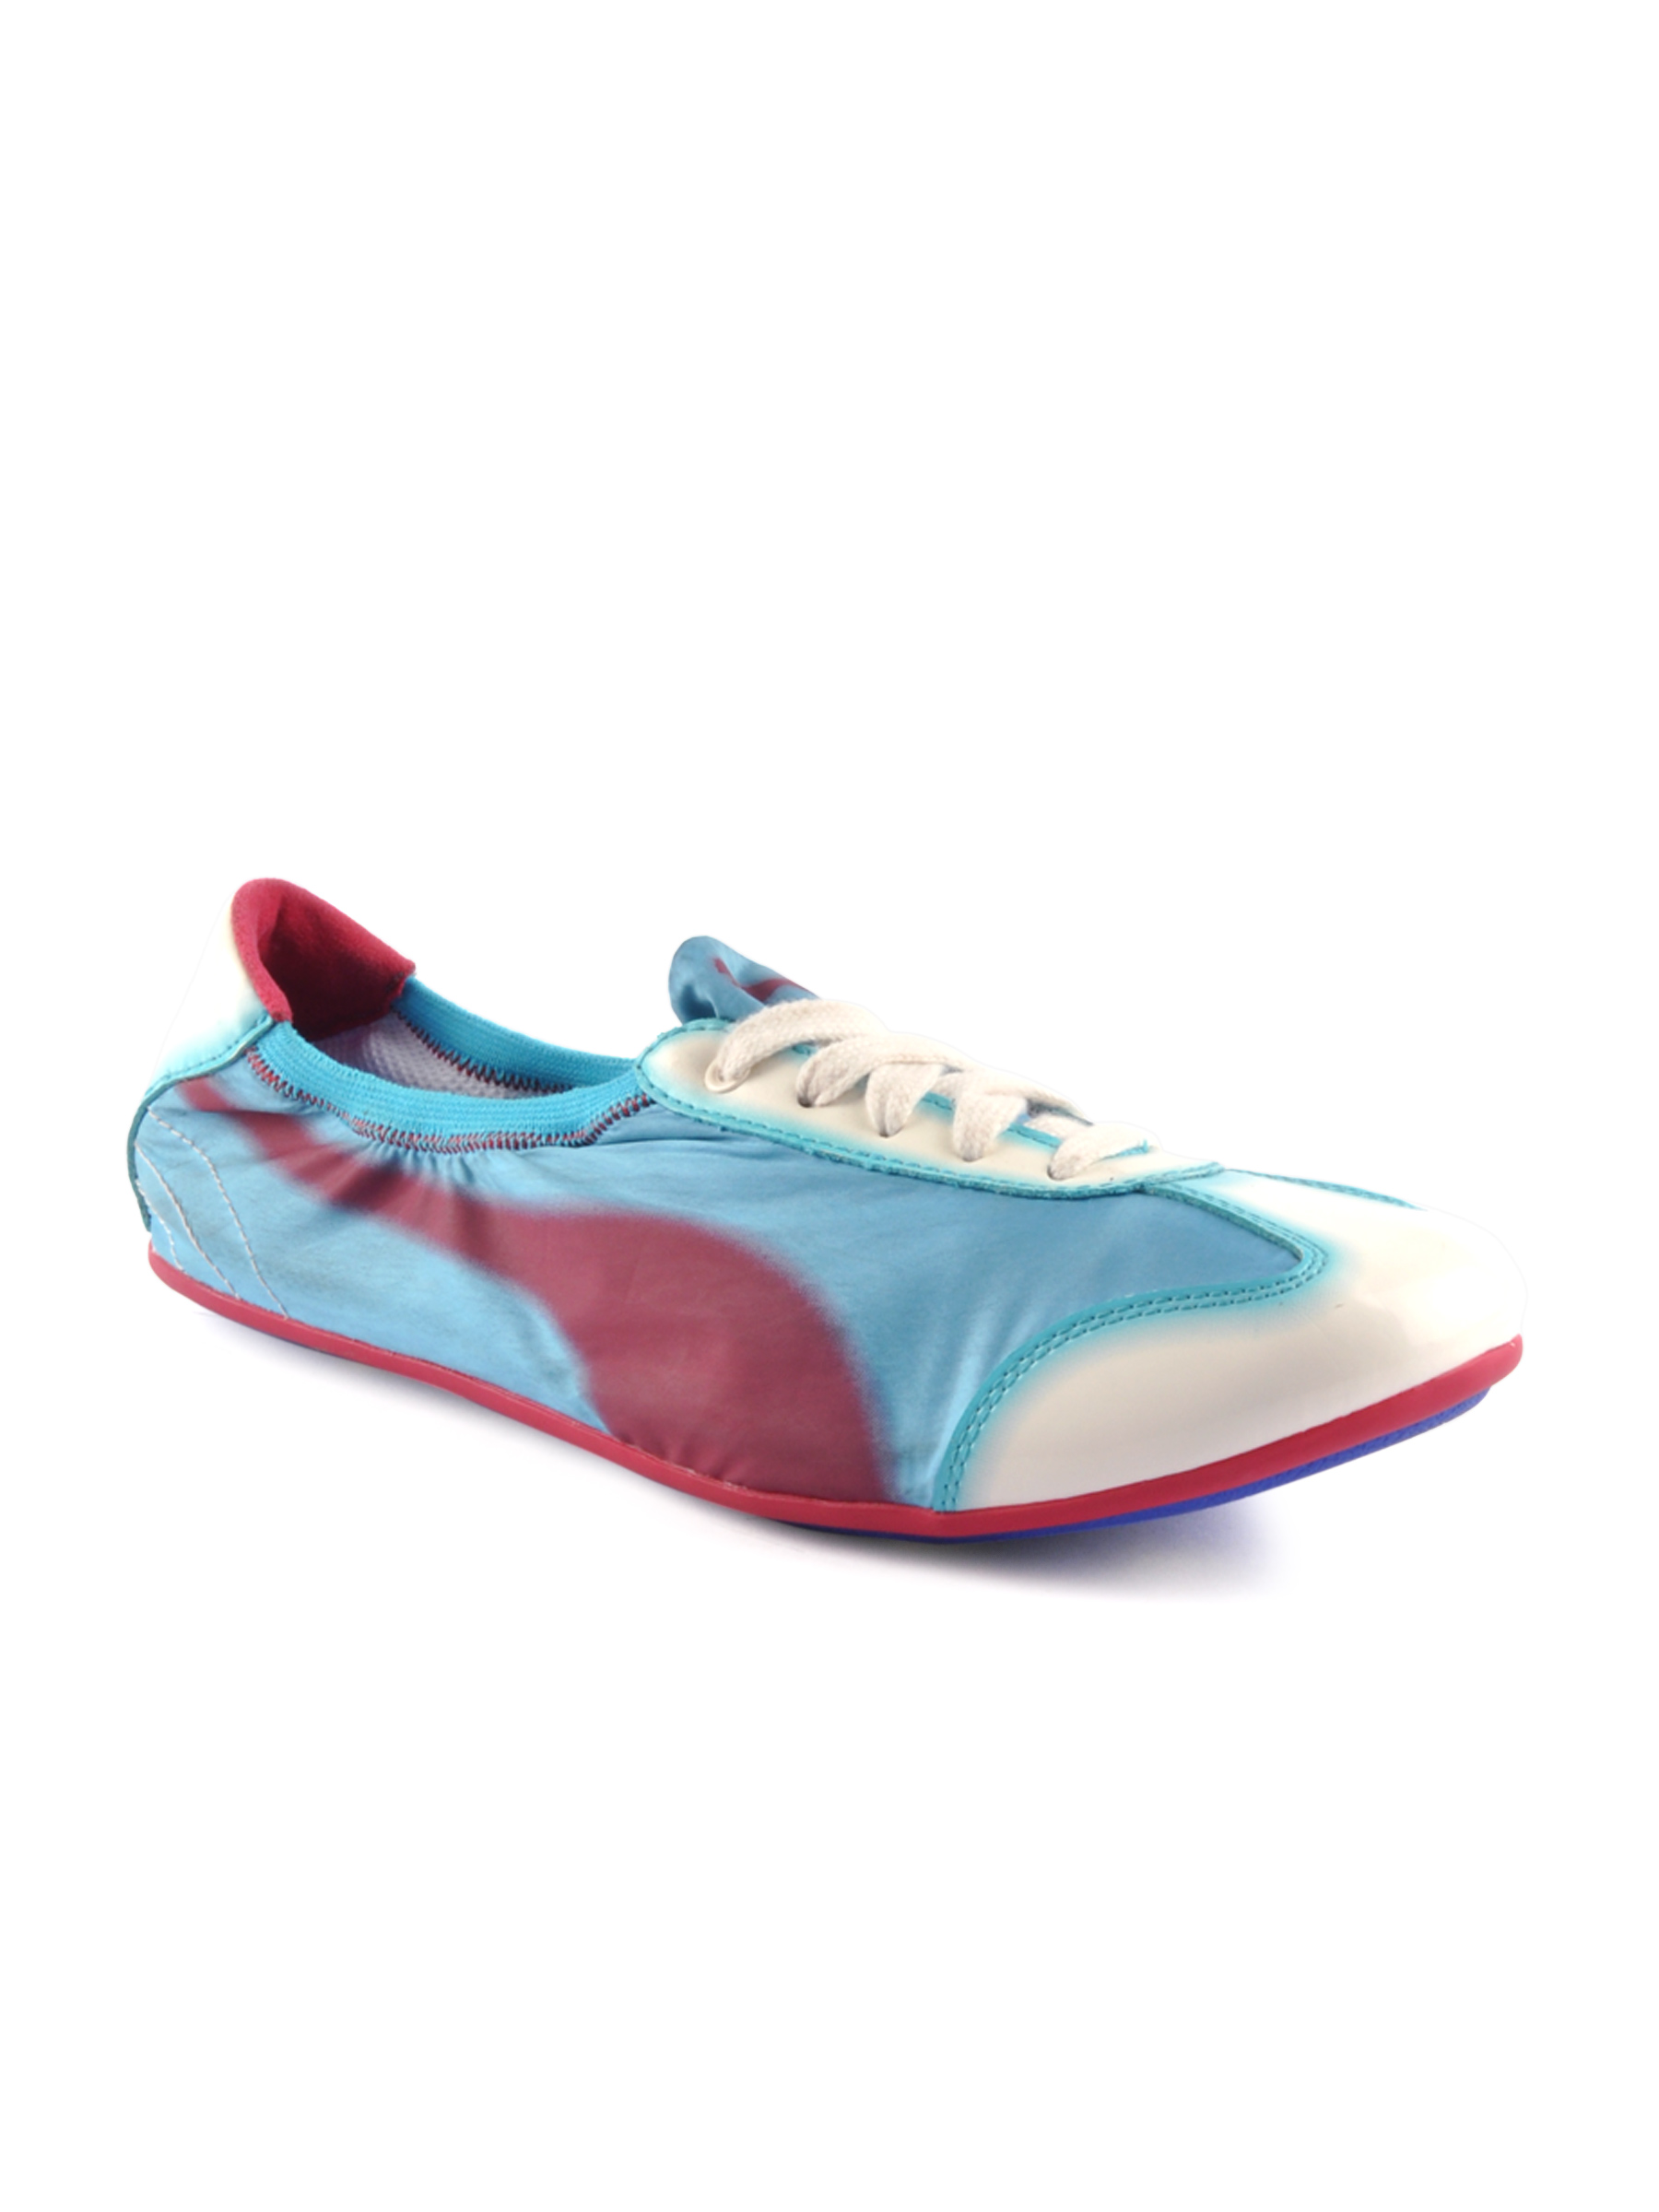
Puma Women Karlie Blur Wn's Dazzling Blue Casual Shoes
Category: Footwear / Shoes / Casual Shoes
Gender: Women
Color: Blue
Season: Fall 2011
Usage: Casual